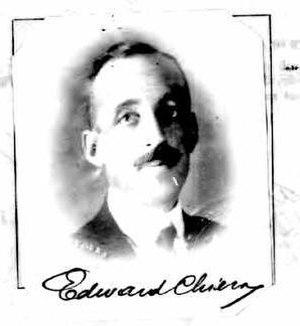
La Descente d'Inanna aux Enfers est un mythe sumérien qui raconte comment la déesse Inanna descend aux Enfers afin d'en renverser la dirigeante, sa sœur Ereshkigal, la « Reine des Morts ». La déesse échoue dans cette entreprise : après avoir été dépouillée de tous ses atours, elle meurt et son cadavre est mis à pendre sur un clou. Le dieu Enki intervient indirectement et redonne vie à Inanna. La déesse, sur le chemin du retour, doit cependant, en échange de sa liberté, livrer un autre humain vivant afin qu'il la remplace dans le monde d'en-bas. Elle choisit Dumuzi, son époux, qui est emmené sans ménagements aux Enfers. À la suite des pleurs de la sœur de Dumuzi, Geshtinanna, le sort du malheureux époux est allégé : il ne reste aux Enfers que durant une partie de l’année et y est remplacé par sa sœur durant l’autre partie.